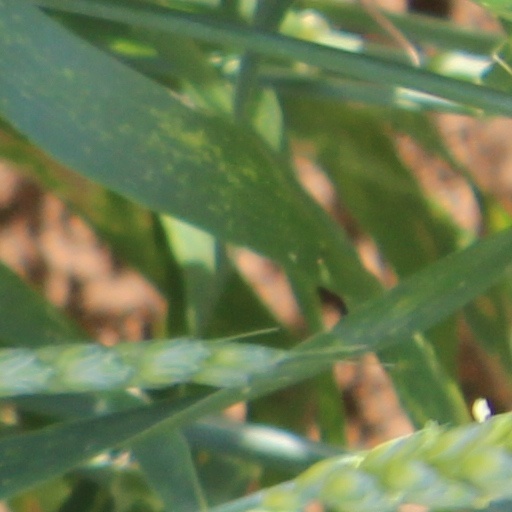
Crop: wheat